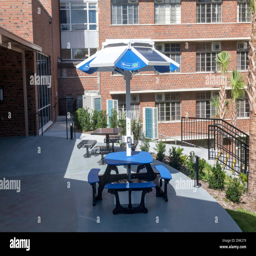
an exterior public solar power charging station with solar panels mounted on a rigid umbrella over a picnic table